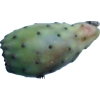
Label: cactus_fruit_green